Garden design

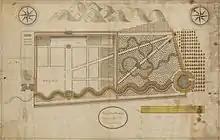
A plan of a formal garden for a country estate in Wales, 1765

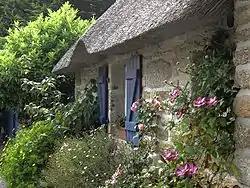
Roses, clematis, a thatched roof: a cottage garden in Brittany

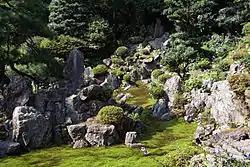
A rock garden in Seiganji, Maibara, Shiga prefecture, Japan

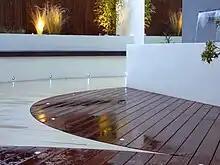
Contemporary garden

A formal garden in the Persian and European garden design traditions is rectilinear and axial in design. The equally formal garden, without axial symmetry (asymmetrical) or other geometries, is the garden design tradition of Chinese and Japanese gardens. The Zen garden of rocks, moss and raked gravel is an example. The Western model is an ordered garden laid out in carefully planned geometric and often symmetrical lines. Lawns and hedges in a formal garden need to be kept neatly clipped for maximum effect. Trees, shrubs, subshrubs and other foliage are carefully arranged, shaped and continually maintained.